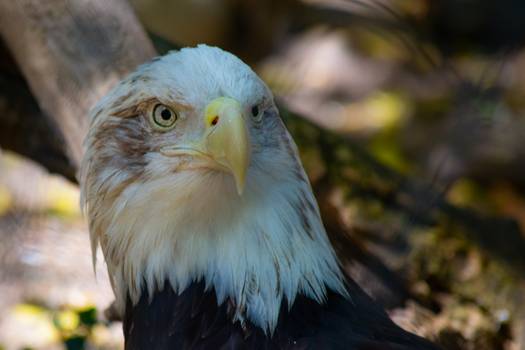
Label: No Watermark